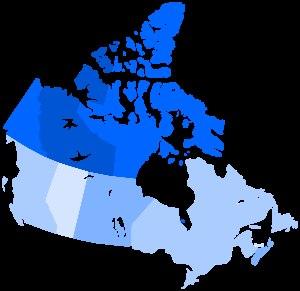
L’application de la loi au Canada est effectuée par les corps policiers fédéral, provinciaux et municipaux. Constitutionnellement, l'application de la loi est une responsabilité provinciale. Cependant, la plupart des zones urbaines se sont vu déléguer cette autorité par les législatures provinciales. Seules trois provinces ont des corps policiers provinciaux. Les sept autres provinces ont cependant conclu des ententes contractuelles avec la Gendarmerie royale du Canada, la police fédérale, pour lui donner en sous-traitance les responsabilités de ses homologues provinciaux.